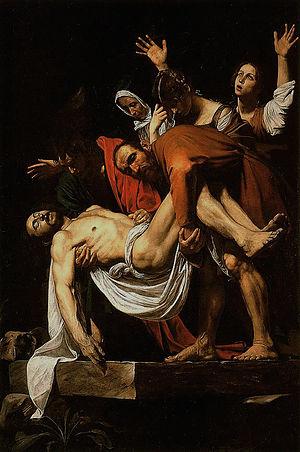
La Pietà est une œuvre d'Annibale Carracci, conservée au musée Capodimonte de Naples, en Italie. Il s'agit de l'un des différents essais — et probablement du plus abouti — du peintre bolonais sur ce thème.